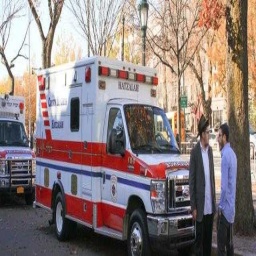
Label: ambulance